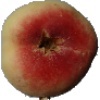
Label: Peach Flat 1